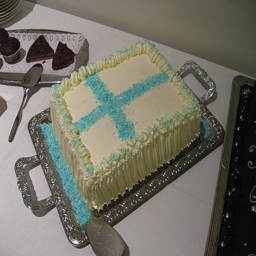
A cake with a cross on it is on a silver serving platter
A cake decorated with a blue cross, on a silver platter.
A decorated birthday cake sitting on a pan at a table.
A cake is sitting on a silver tray on a table.
a cake with white frosting with blue sprinkles in a cross shape